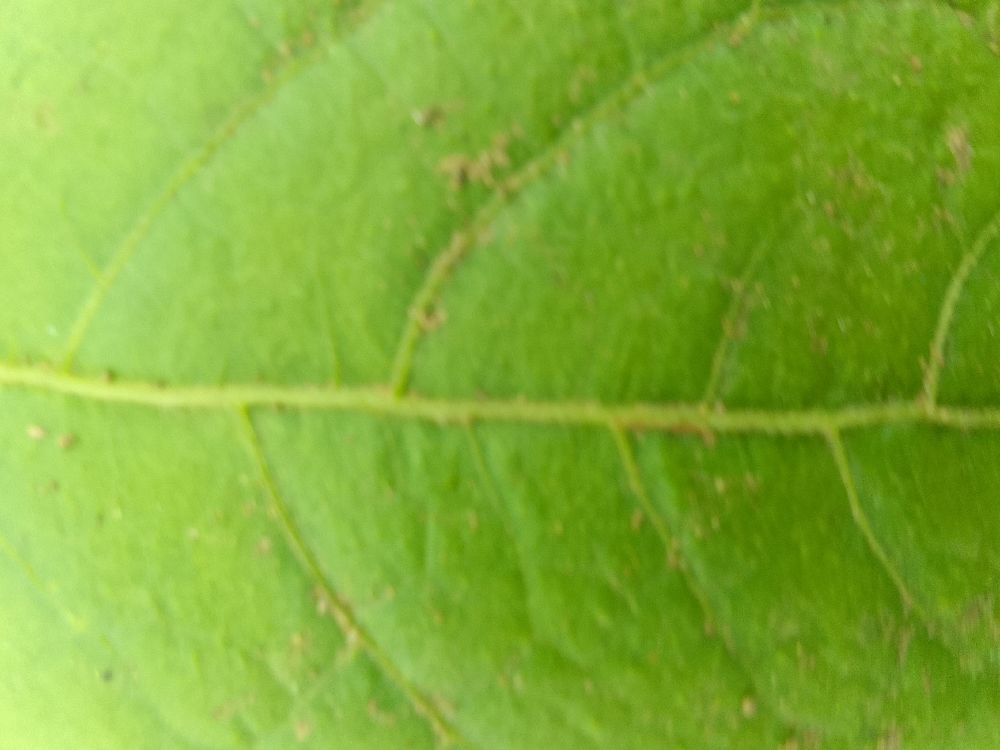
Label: healthy